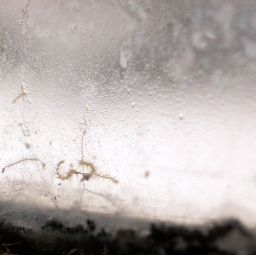
Growing in a green house 3/4 inch wide